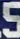
Number: 5